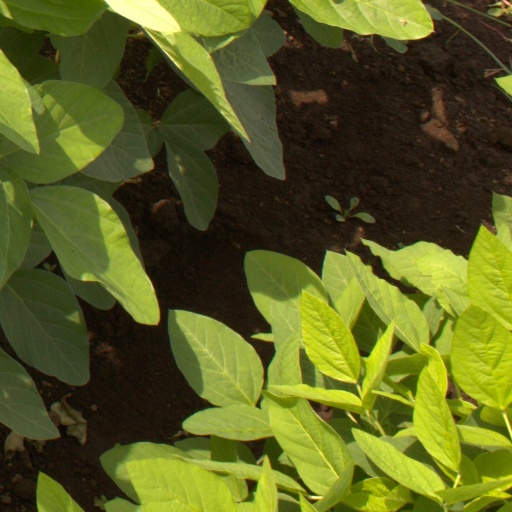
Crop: soybean